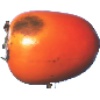
Label: kaki